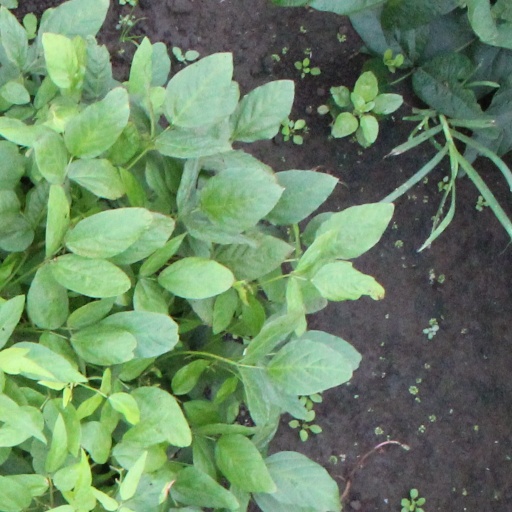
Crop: soybean